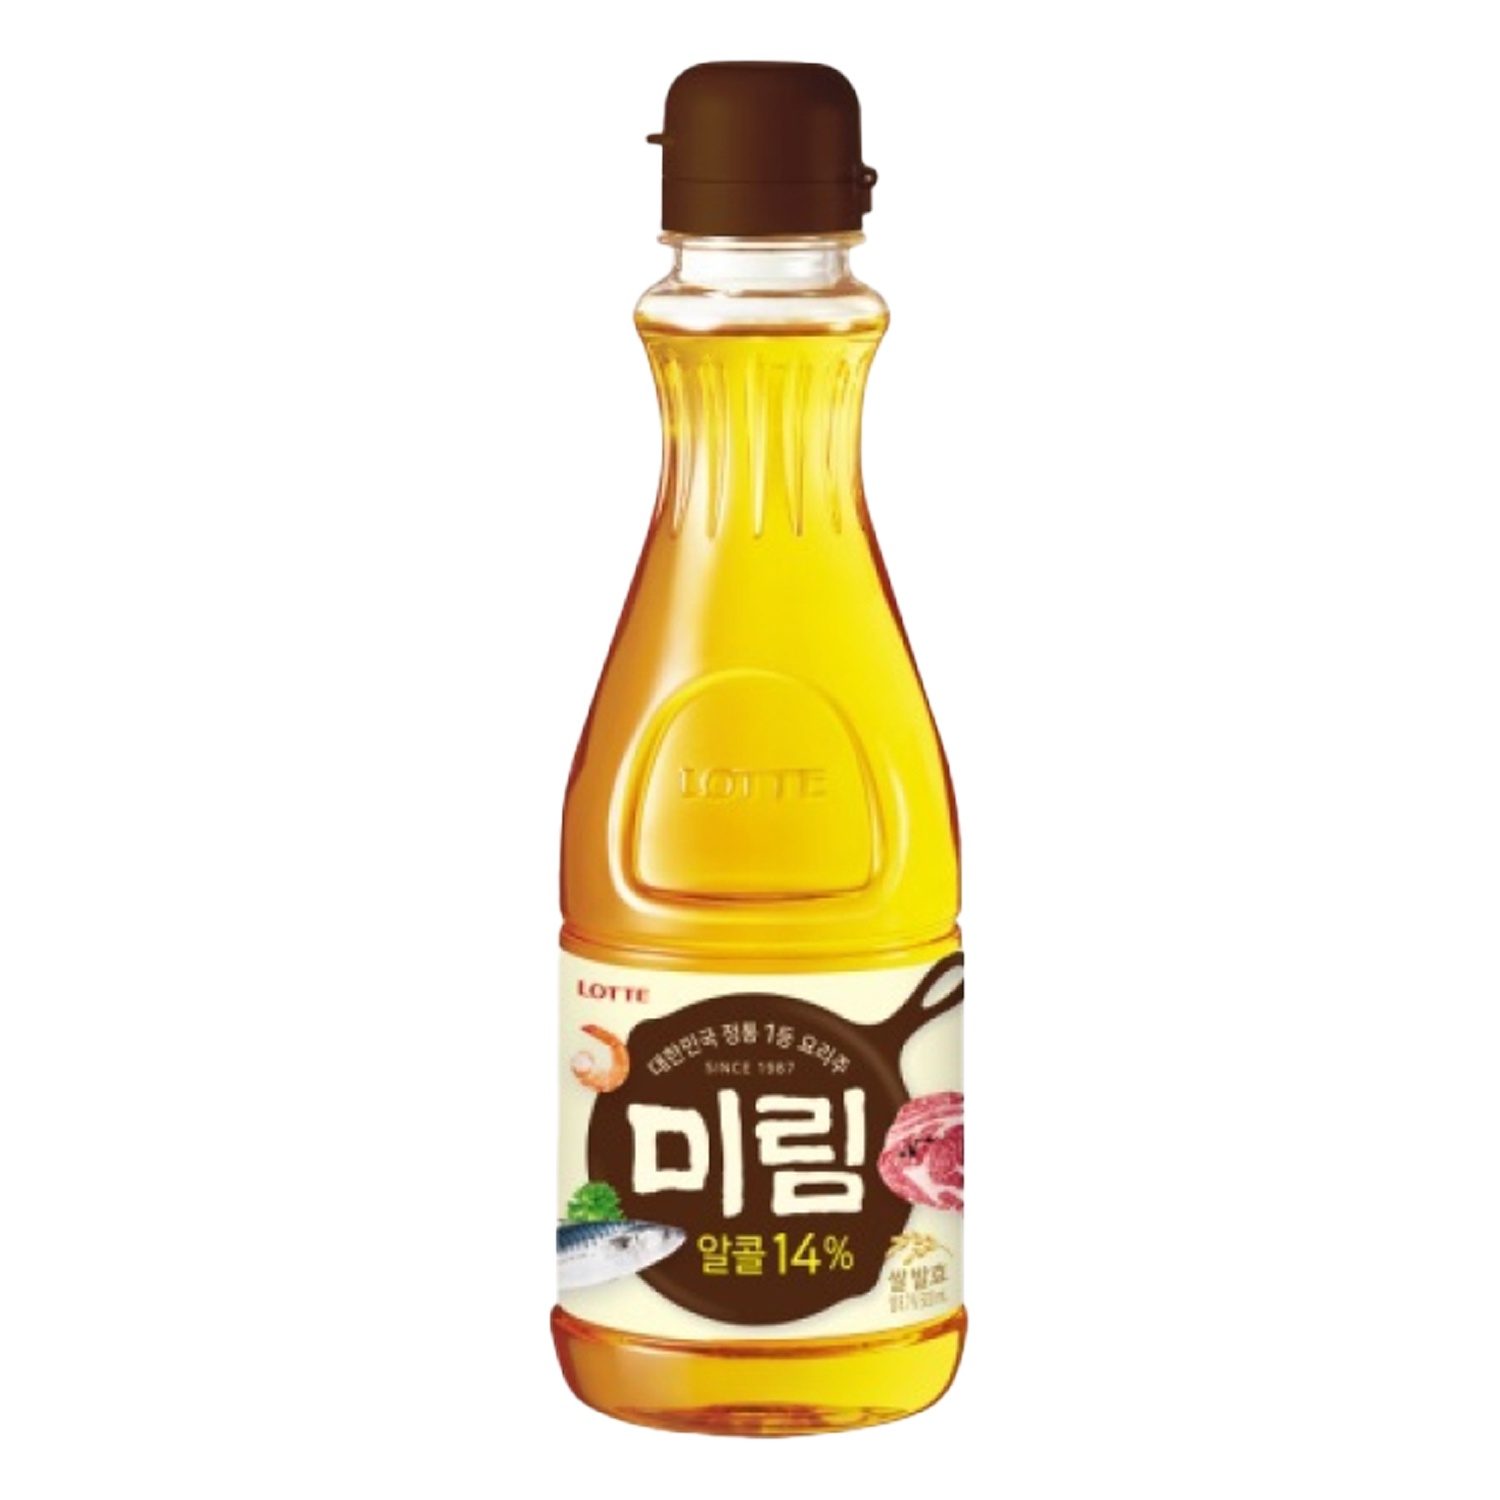
미림 Mirim 14% 500ML [Lotte] DDM 01.04.2026
롯데 미림 14% 500ML / LOTTE MIRIM COREEN BOUTEILLE 500ML 14% 대한민국 정통 1등 요리주 고기요리는 미림 3큰술로 고기를 부르덥게. 갈비,불고기,제육볶음등. 생선요리는 미림 2큰술로 생선살을 단단하게. 생선찌개, 생선탕등 * 1큰술 = 약 15ml (성인숟가락 한스푼) 미림은 어떤 성분으로 만들어질까? 미림은 쌀, 입국, 주정 등을 혼합하여 25일 이상 당화·숙성시켜 만들어지는데요! 무려 10종 이상의 천연 아미노산이 생성된다고 합니다! 미림은 14%의 알코올을 함유하고 있어 잡내, 비린내, 누린내 제거에 탁월한 효능을 보인답니다! 미림은 어떻게 사용하나요? 미림은 양조세품이라 간장과 고추장 같은 장류와 궁합이 잘 맞아요! 그래서 간장, 고추장과의 비율이 1 대 1이 되도록 사용하면 음식 본연의 맛을 살려 준답니다! 또, 미림의 알코올과 당분이 다른 양념의 침투성을 좋게 해주어서 요리할 때, 다른 양념보다 미림을 먼저 넣어야야해요! 그리고 알코올 14% 미림은 열을 가하지 않는 양념류에는 잠시 끓여서 사용하세요! La cuisine la plus authentique de Corée Pour un plat de viande, faites chauffer la viande avec 3 cuillères à soupe de mirin. Côtes, Bulgogi, Jeyuk-bokkeum, etc. Le plat de poisson est fait avec 2 cuillères à soupe de mirin pour rendre la chair de poisson ferme. Ragoût de poisson, soupe de poisson, etc. * 1 cuillère à soupe = environ 15 ml (cuillerée adulte) De quels ingrédients est fait Mirim? Mirin est fait en mélangeant riz, immigration et alcool et saccharifiant et vieillissant pendant plus de 25 jours! On dit que plus de 10 types d'acides aminés naturels sont produits! Mirin contient 14% d'alcool, il montre donc une excellente efficacité pour éliminer les mauvaises odeurs, les odeurs de poisson et les odeurs nauséabondes! Comment utiliser Mirim? Le mirin est un produit brassé, il se marie donc bien avec les sauces comme la sauce soja et la pâte de piment rouge! Donc, si vous l'utilisez pour que le rapport sauce soja et gochujang soit de 1 pour 1, cela vous donnera le goût naturel de la nourriture! De plus, l'alcool et le sucre du mirin améliorent la perméabilité des autres assaisonnements, donc lors de la cuisson, vous devez mettre le mirim en premier avant les autres assaisonnements! Et, utilisez 14% d'alcool mirin après l'avoir fait bouillir pendant un moment pour les assaisonnements non chauffés! ACEMARTmall.com épicerie coréenne et japonaise en ligne #ACEMART #ACEMARTParis #épiceriecoréenne #épiceriejaponaise #ACEMARTmall #에이스마트 #에이스마트파리 #한국마트 #한인슈퍼 #파리 #에이스마트몰 #에이스엔다있다 #주말엔에이스마트 Ingrédients : Riz, alcool, riz semi-fini, glucose liquide, L-glutamate de sodium, acide lactique, caramel, acide succinique
Brand: Lotte
Category: Food, Beverages & Tobacco > Food Items > Cooking & Baking Ingredients > Cooking Wine